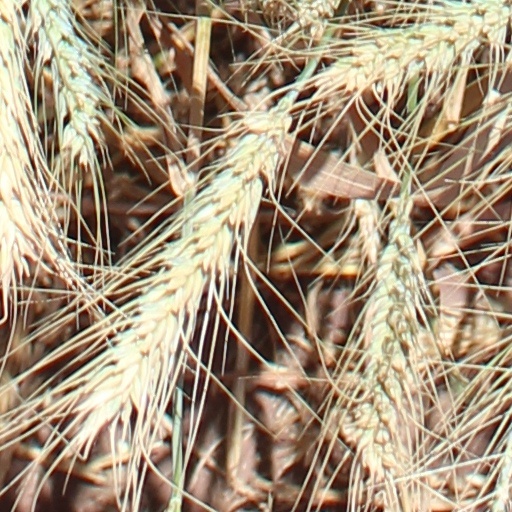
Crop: wheat